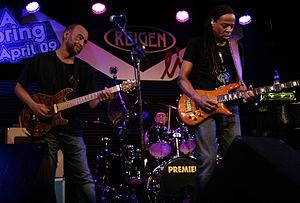
Doug Wimbish, né le 22 septembre 1956 à Hartford, est un musicien américain. Il est principalement connu pour être le bassiste du groupe Living Colour.
Little Axe est un groupe de musique américain formé par les anciens membres de Tackhead à savoir Skip Mc Donald, Doug Wimbish et Keith Le Blanc. Quelques invités assurent aussi le chant comme Ghetto Priest, Kevin Gibbs, Bernard Fowler, Bim Sherman ou encore Saz Bell.